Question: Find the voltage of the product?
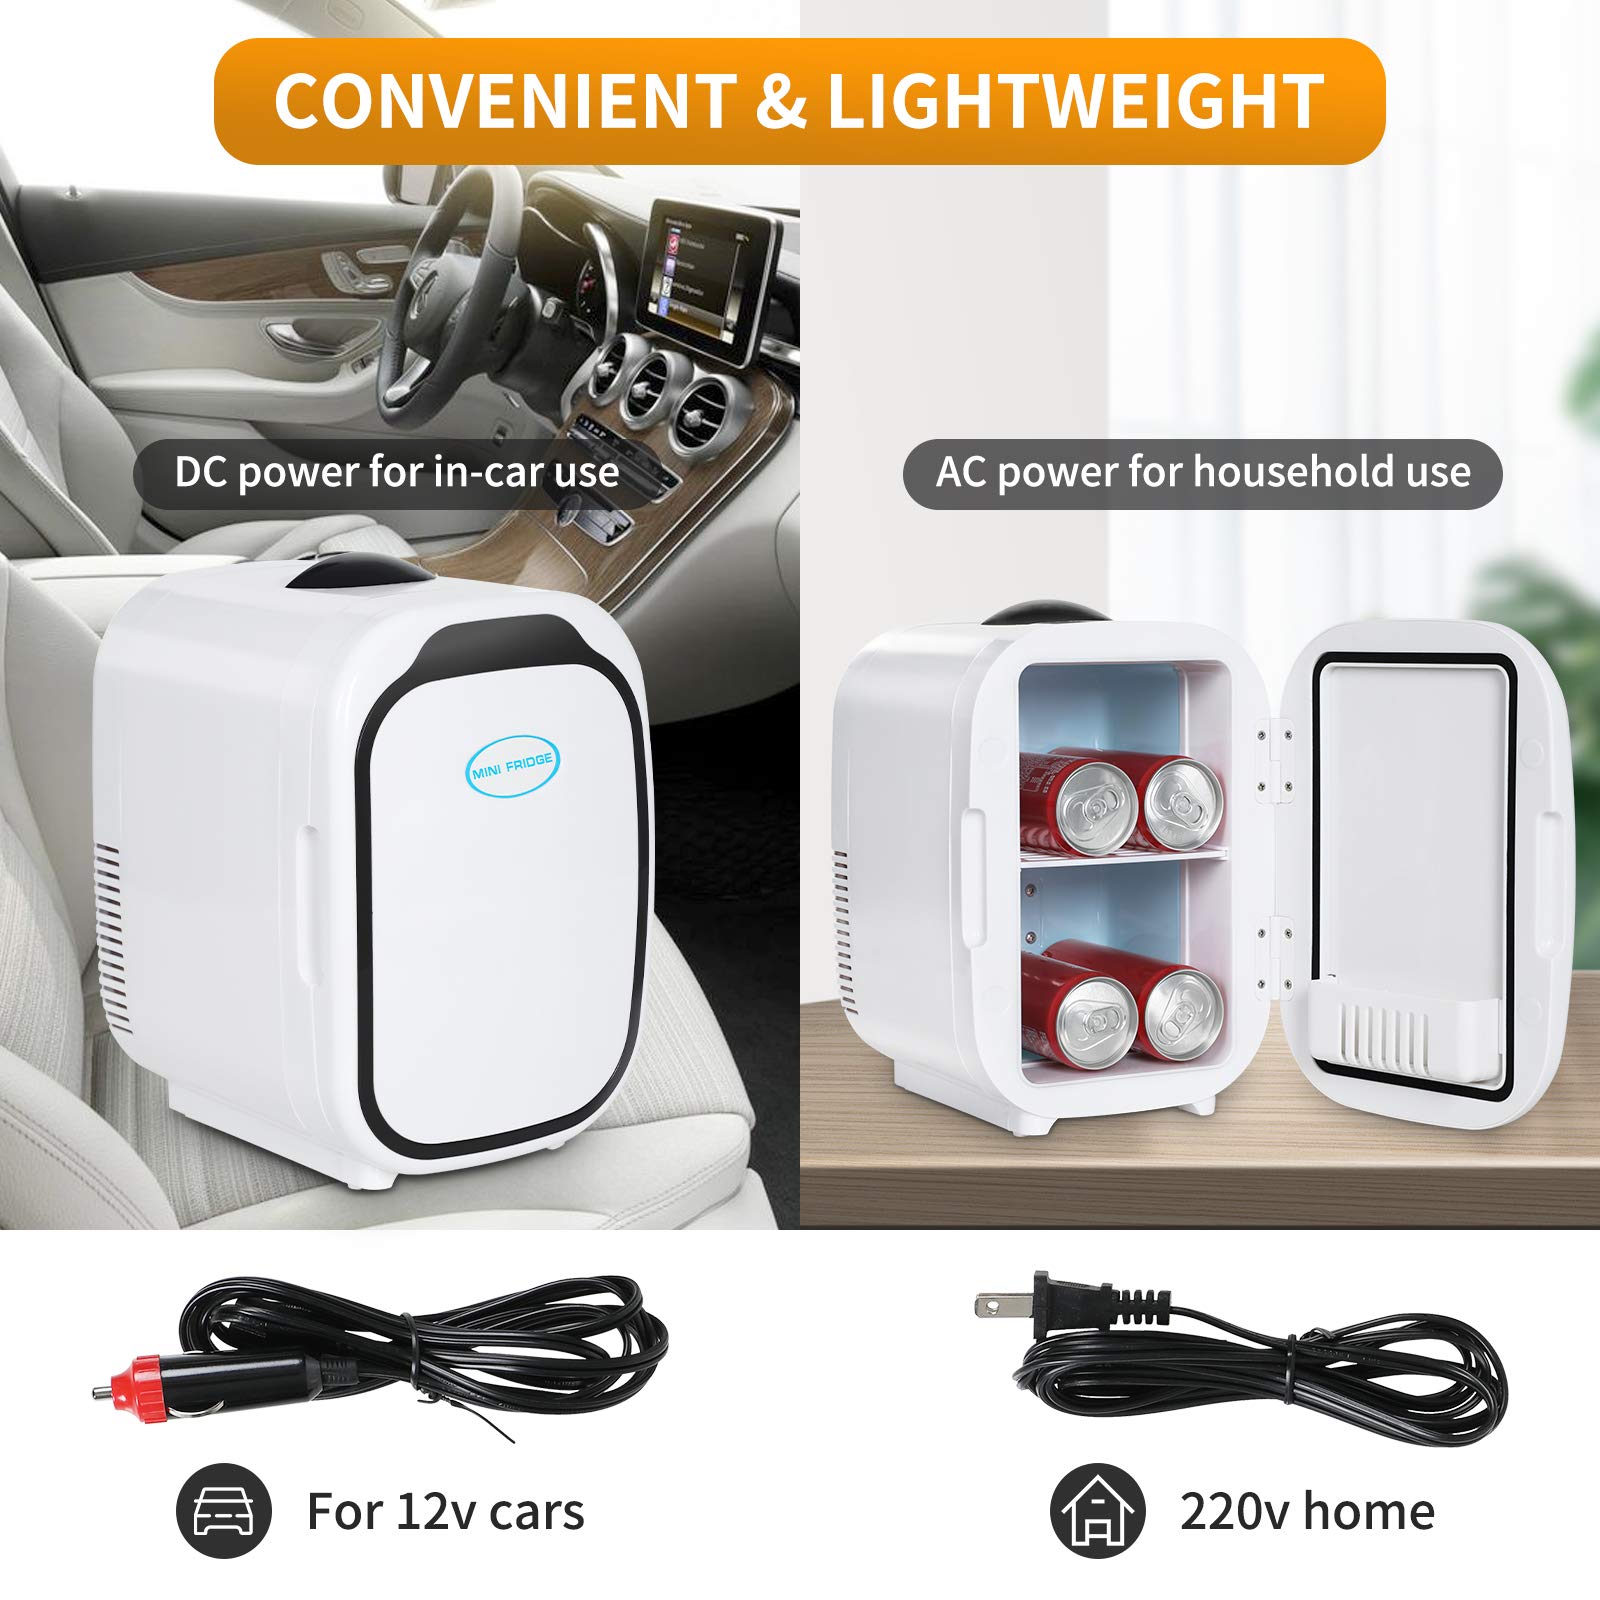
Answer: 220.0 volt